Girl in Red

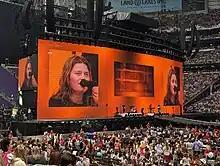
Girl in Red opens for Taylor Swift at The Eras Tour in Minneapolis, Minnesota.

In 2022, Ulven signed to Irving Azoff's PRO, Global Music Rights (GMR). In February 2022, Ulven signed a record deal with Columbia Records, following the success of "If I Could Make It Go Quiet". The label confirmed the signing to American media company "Variety". At the 2022 Spellemannprisen, Girl in Red was named Spellemann of the Year, while "If I Could Make It Go Quiet" won Release of the Year and Songwriter of the Year. On 14 October, she released her latest single, "October Passed Me By", which is a sequel to "We Fell in Love in October". Ulven was an opening act on multiple shows of the U.S. leg of Taylor Swift's The Eras Tour (2023).